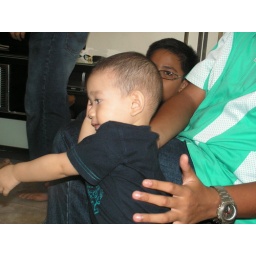
Farouk punyer relative and me in the green shirt